All-Ireland Under-20 Hurling Championship

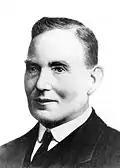
James Nowlan was commemorated by having the All-Ireland cup named in his honour in 2016.

At the end of the All-Ireland final, the winning team is presented with a trophy. The cup is held by the winning team until the following year's final. Traditionally, the presentation is made at a special rostrum in stand where GAA and political dignitaries and special guests view the match.